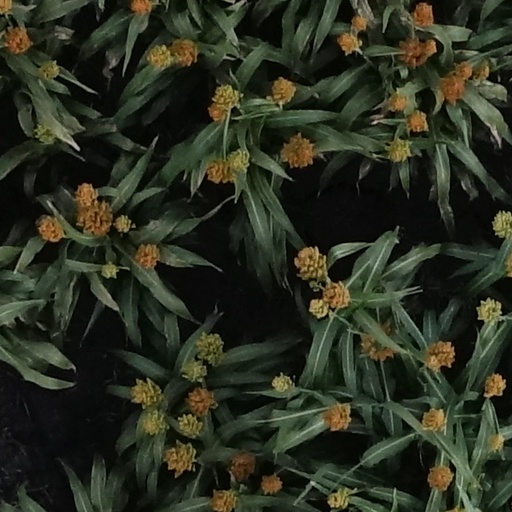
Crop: sorghum